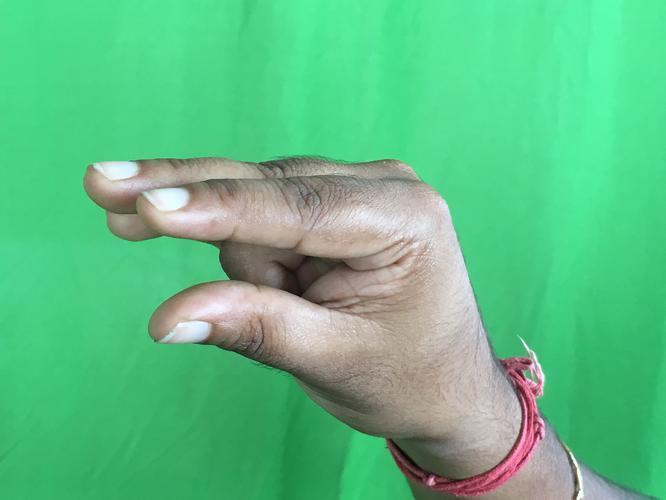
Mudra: Kangulam
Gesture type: single_hand